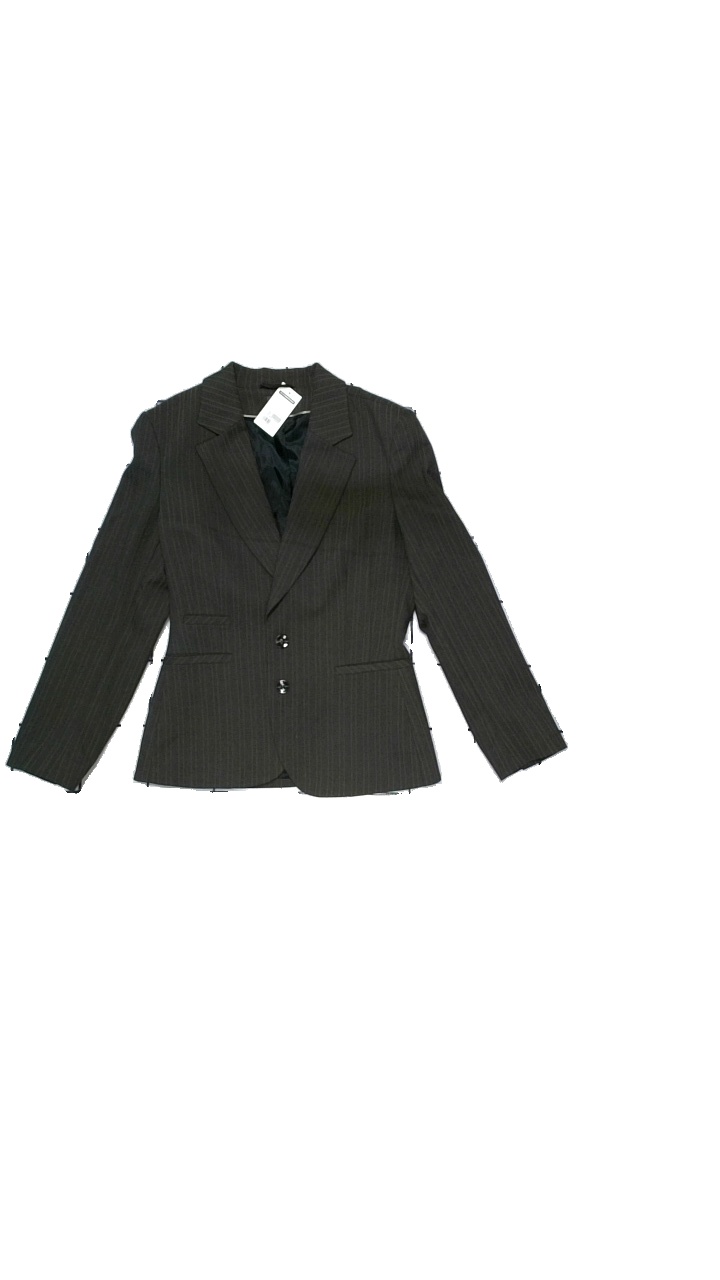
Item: Blazer (Ladies)
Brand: Mexx
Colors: Brown, Multicolor
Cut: Regular
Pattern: Striped
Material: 66% polyester, 32% viscose, 2% elastane
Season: All
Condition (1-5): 4
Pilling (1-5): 4
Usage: Reuse
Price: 100-150